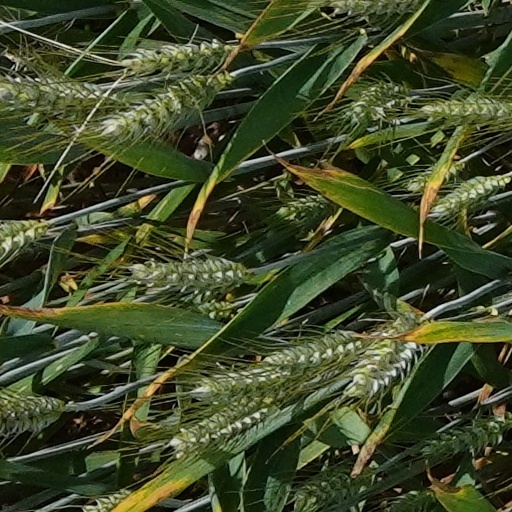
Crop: wheat